Bay Ridge Avenue station

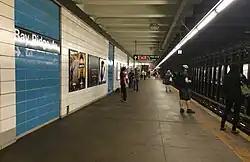
Manhattan-bound prior to renovation

The Bay Ridge Avenue station was constructed as part of the Fourth Avenue Line. The plan for the line was initially adopted on June 1, 1905, before being approved by the Appellate Division of the Supreme Court of New York on June 18, 1906 after the Rapid Transit Commission was unable to get the necessary consents of property owners along the planned route. The Rapid Transit Commission was succeeded by the New York State Public Service Commission (PSC) on July 1, 1907, and the PSC approved the plan for the line in October and November 1907.